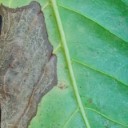
Label: Phoma